Woodstock

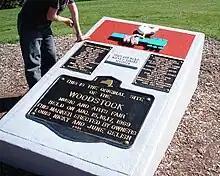
Peace and Music Woodstock monument with plaques by sculptor Wayne C. Saward and erected in 1984 on the festival site (note that John Sebastian's surname is misspelled as "Sabastian" and Bert Sommer's name is missing)

In the years immediately following the festival, Woodstock co-producers John Roberts and Joel Rosenman, along with Robert Pilpel, wrote "Young Men with Unlimited Capital: The Inside Story of the Legendary Woodstock Festival Told By The Two People Who Paid for It", a book about the events behind the scenes during the production of the Woodstock Festival.